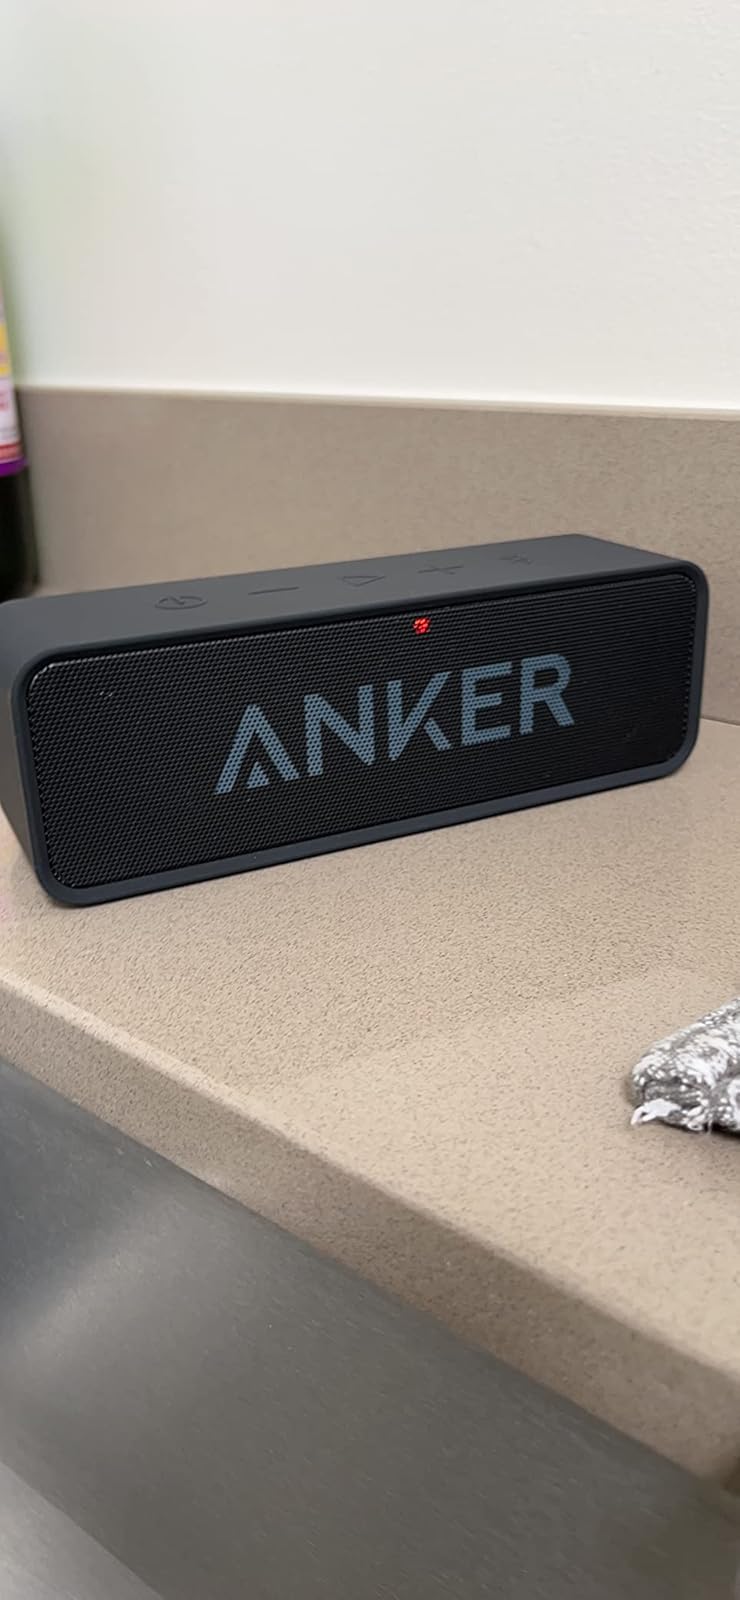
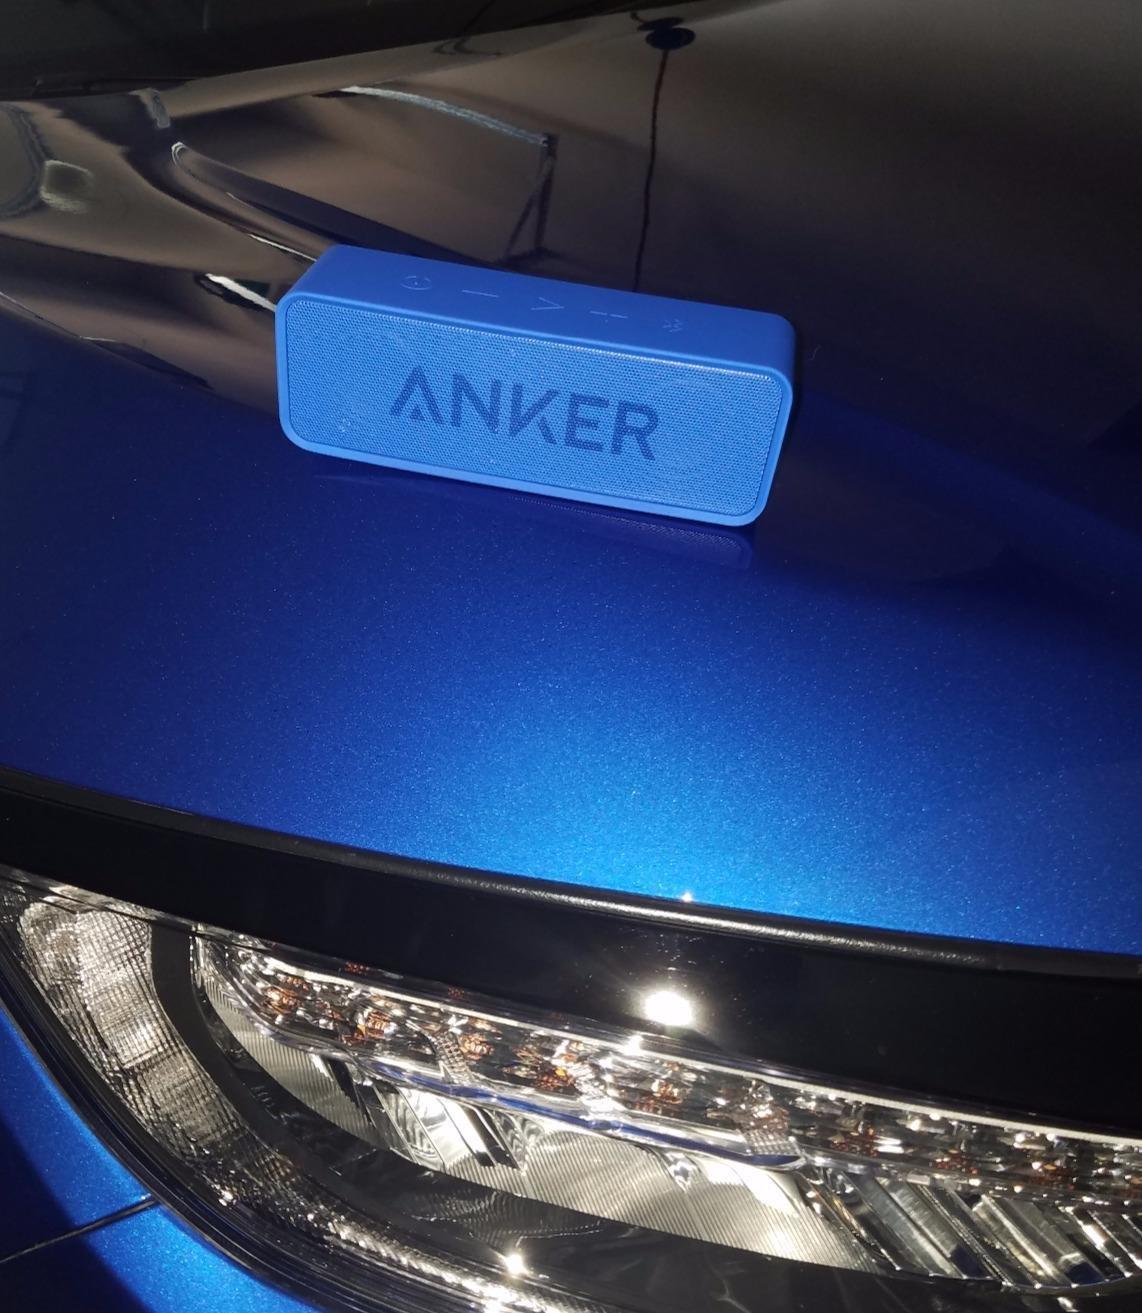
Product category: speaker
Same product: no